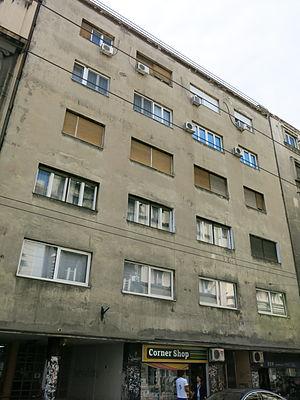
Cet article recense les monuments culturels du district de la Ville de Belgrade en Serbie.
Les monuments culturels protégés constituent une catégorie de monuments de Serbie inscrits sur une liste de monuments bénéficiant de la protection de l'État. Il s'agit d'une troisième catégorie de monuments protégés classés, par leur importance, après les monuments culturels d'importance exceptionnelle et les monuments culturels de grande importance.
L'Immeuble de Ljubomir Miladinović est situé à Belgrade, la capitale de la Serbie, dans la municipalité urbaine de Stari grad. Construit en 1938, il est inscrit sur la liste des biens culturels de la Ville de Belgrade.